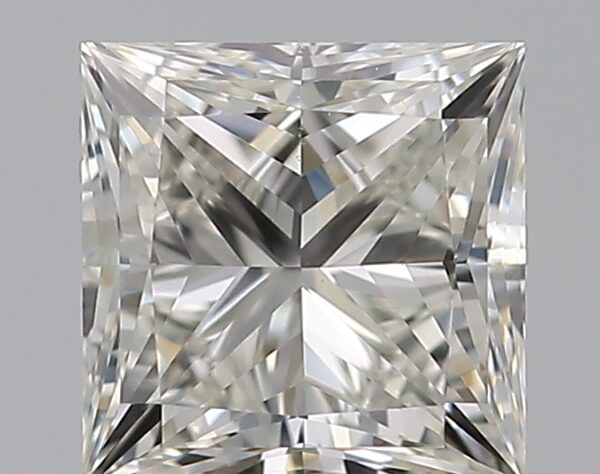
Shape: princess
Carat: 0.5
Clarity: VS1
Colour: J
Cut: EX
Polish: EX
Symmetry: GD
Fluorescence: N
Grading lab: GIA
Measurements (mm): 4.27 x 4.25 x 2.98